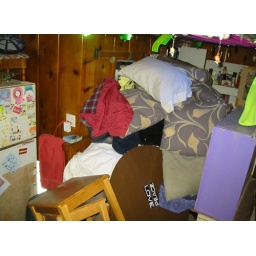
20080203 - preparing for the floor tiling - 151-5172 - everything stacked in the kitchen